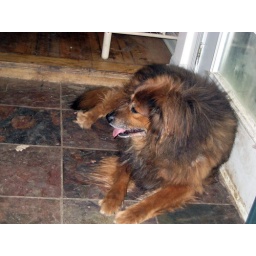
Little Dog protecting the house lol shes sitting in front of the front door after auto fix